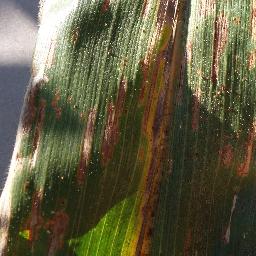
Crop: corn
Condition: (maize)_cercospora_spot_gray_spot